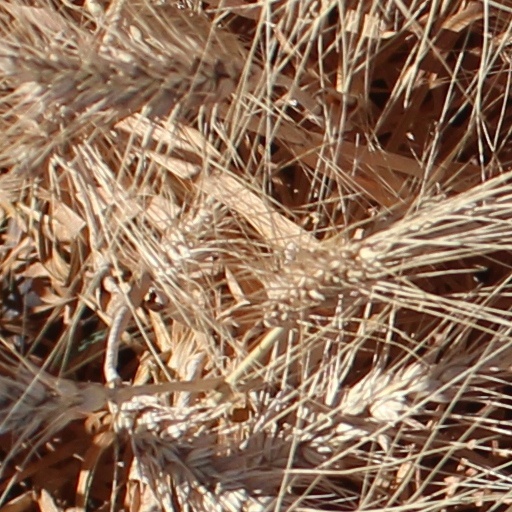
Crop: wheat